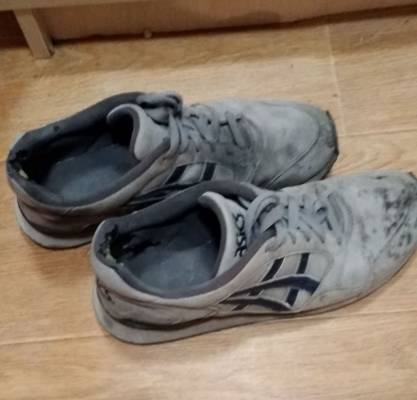
Waste category: clothes